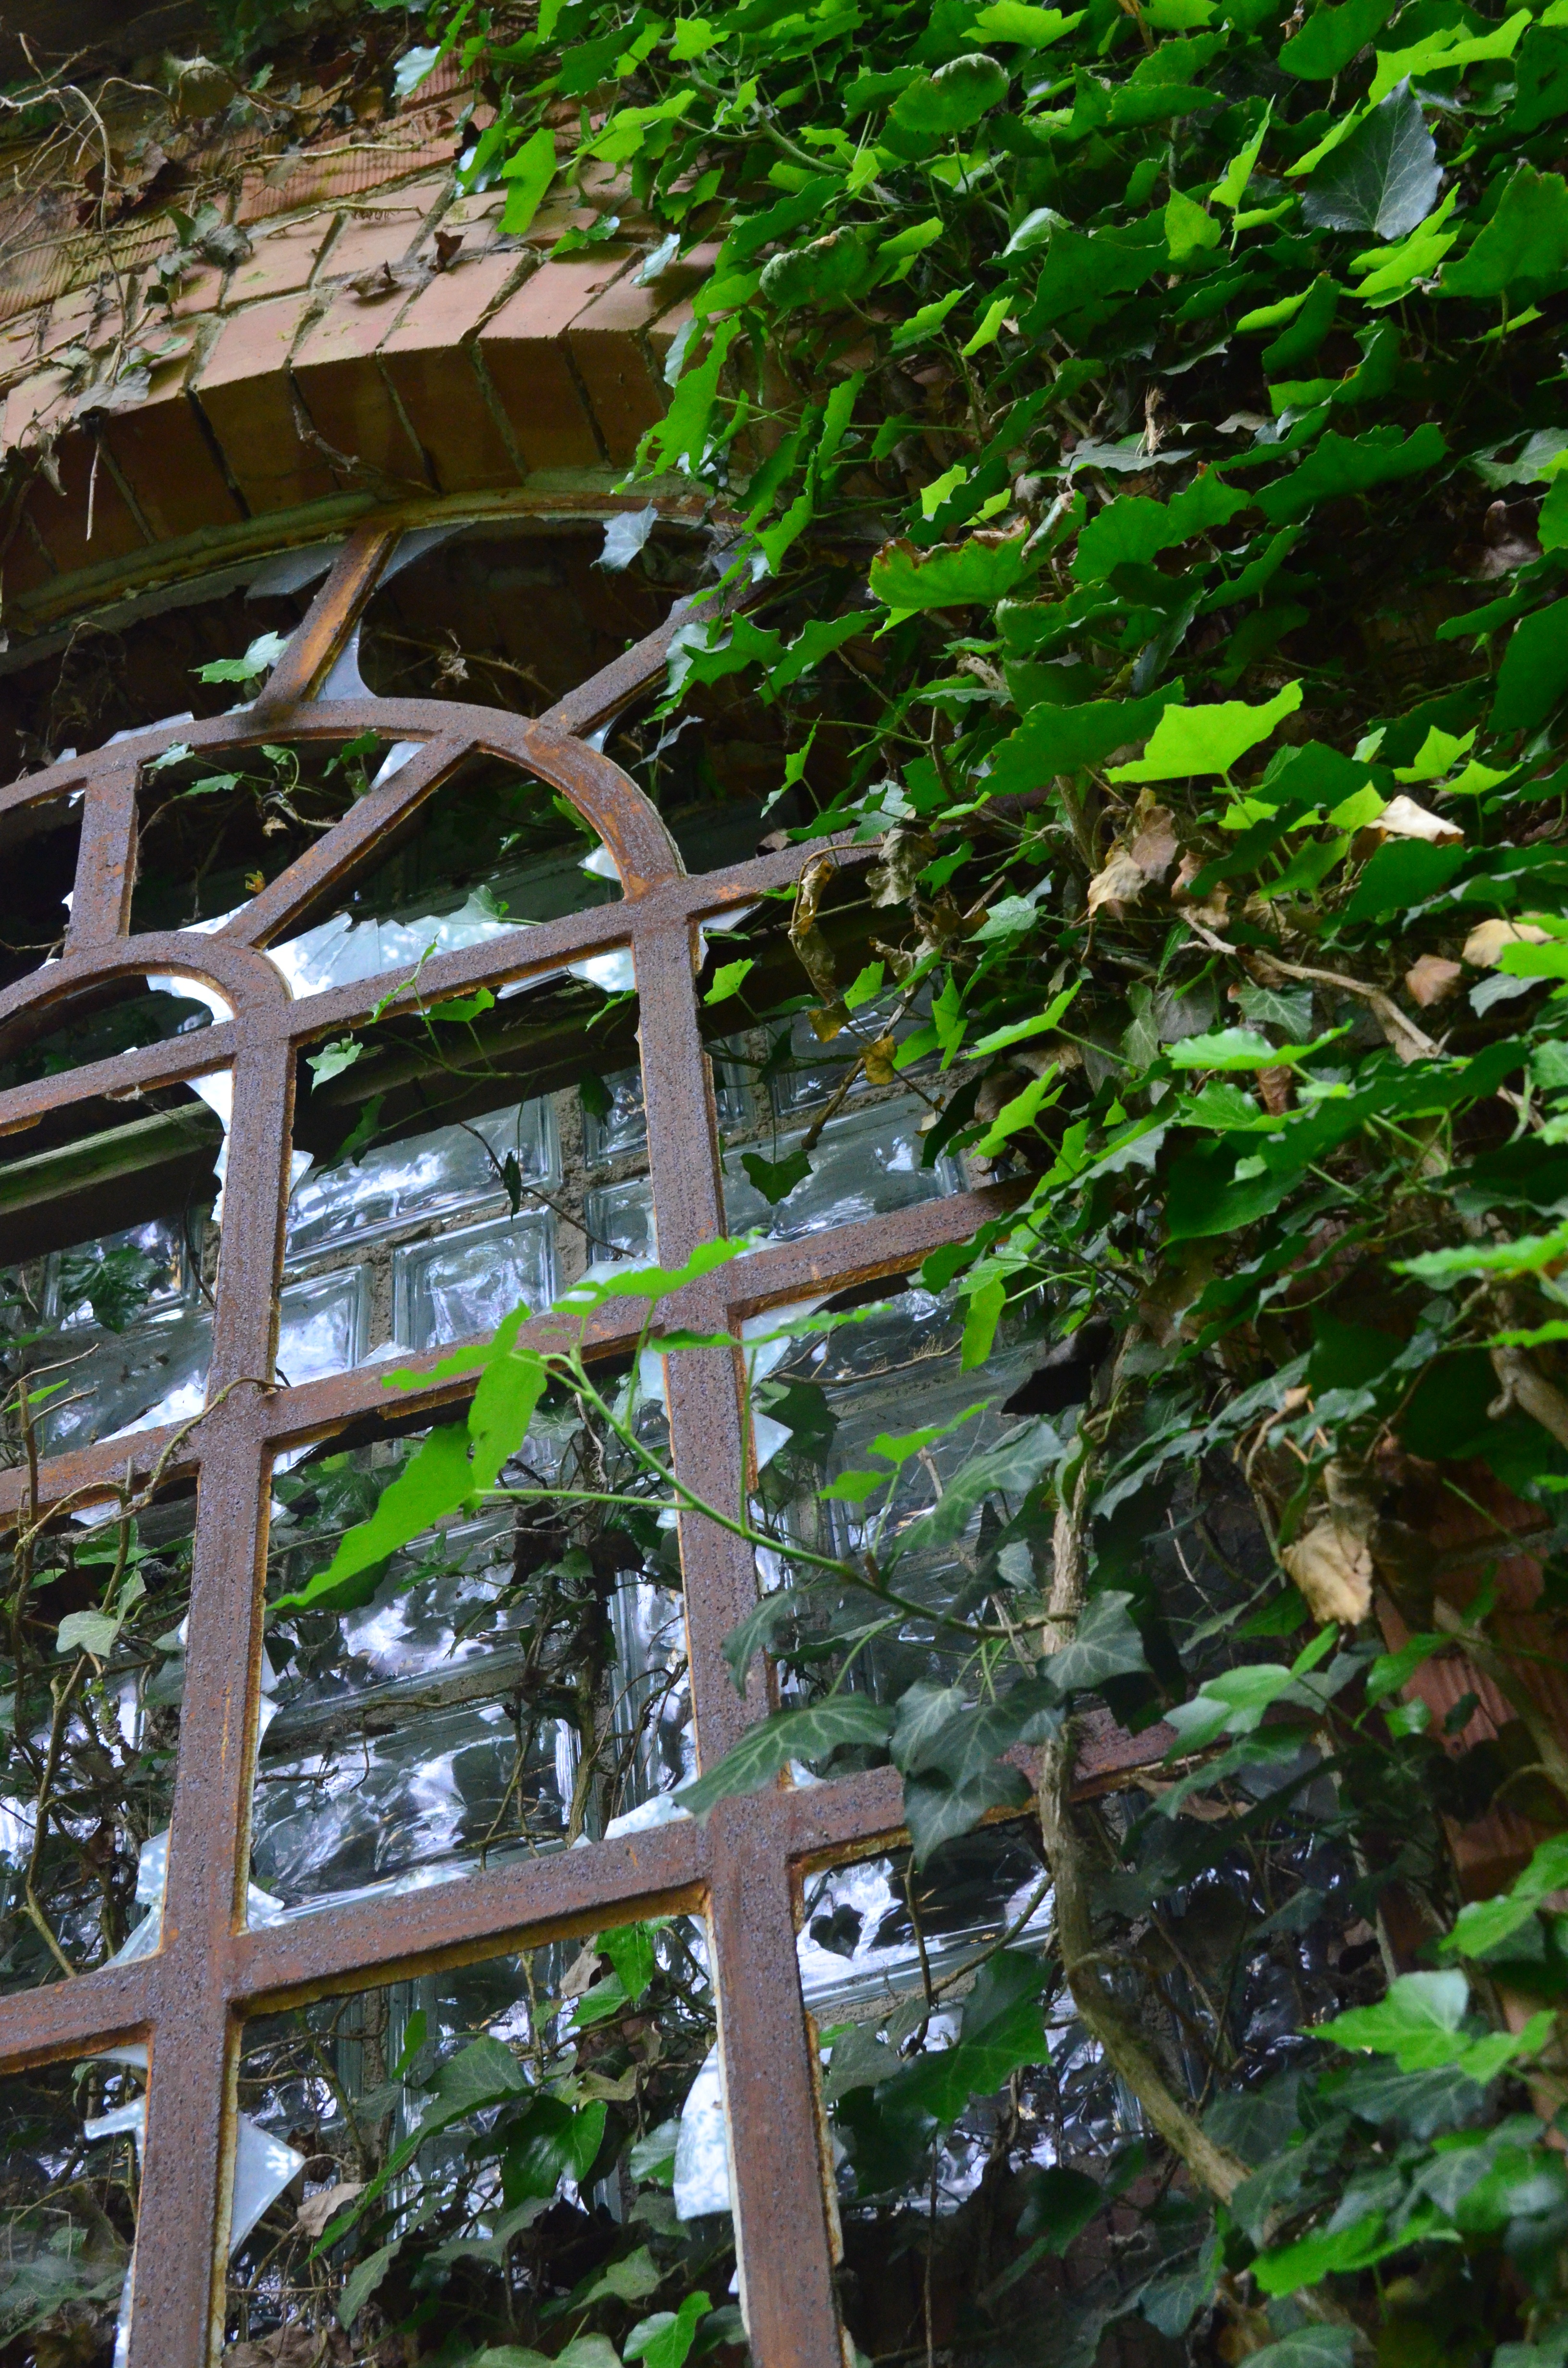
tree, forest, branch, plant, leaf, flower, window, green, jungle, botany, ruin, garden, flora, rainforest, woodland, habitat, haunting, verwuchert, outdoor structure